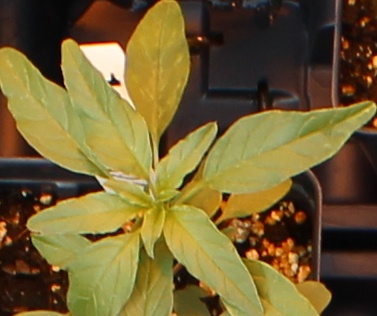
Label: Waterhemp